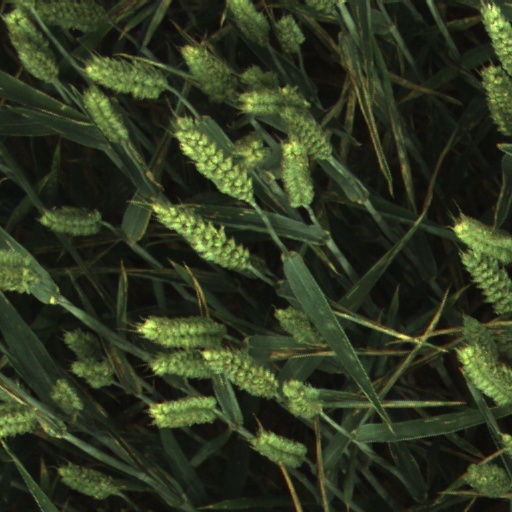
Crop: wheat